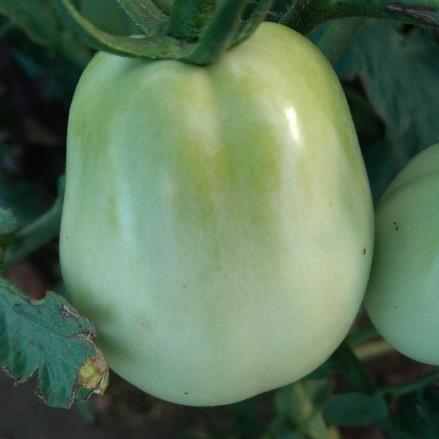
Crop: Tomato
Condition: healthy-fruit